Largest prehistoric animals

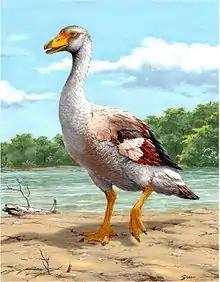
Reconstruction of "Garganornis ballmanni"

The largest bird in the fossil record may be the extinct elephant bird species "Aepyornis maximus" of Madagascar, whose closest living relative is the kiwi. Giant elephant birds exceeded in height, and average a mass of